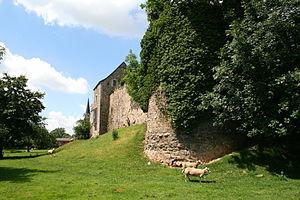
Opprebais, Belgique, la ferme-château (XIIIe siècle).
Opprebais est une section de la commune belge d'Incourt située en Région wallonne dans la province du Brabant wallon.